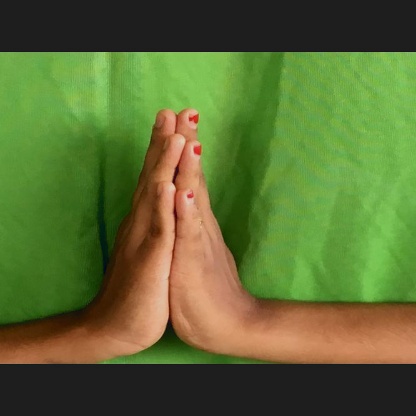
Mudra: Anjali